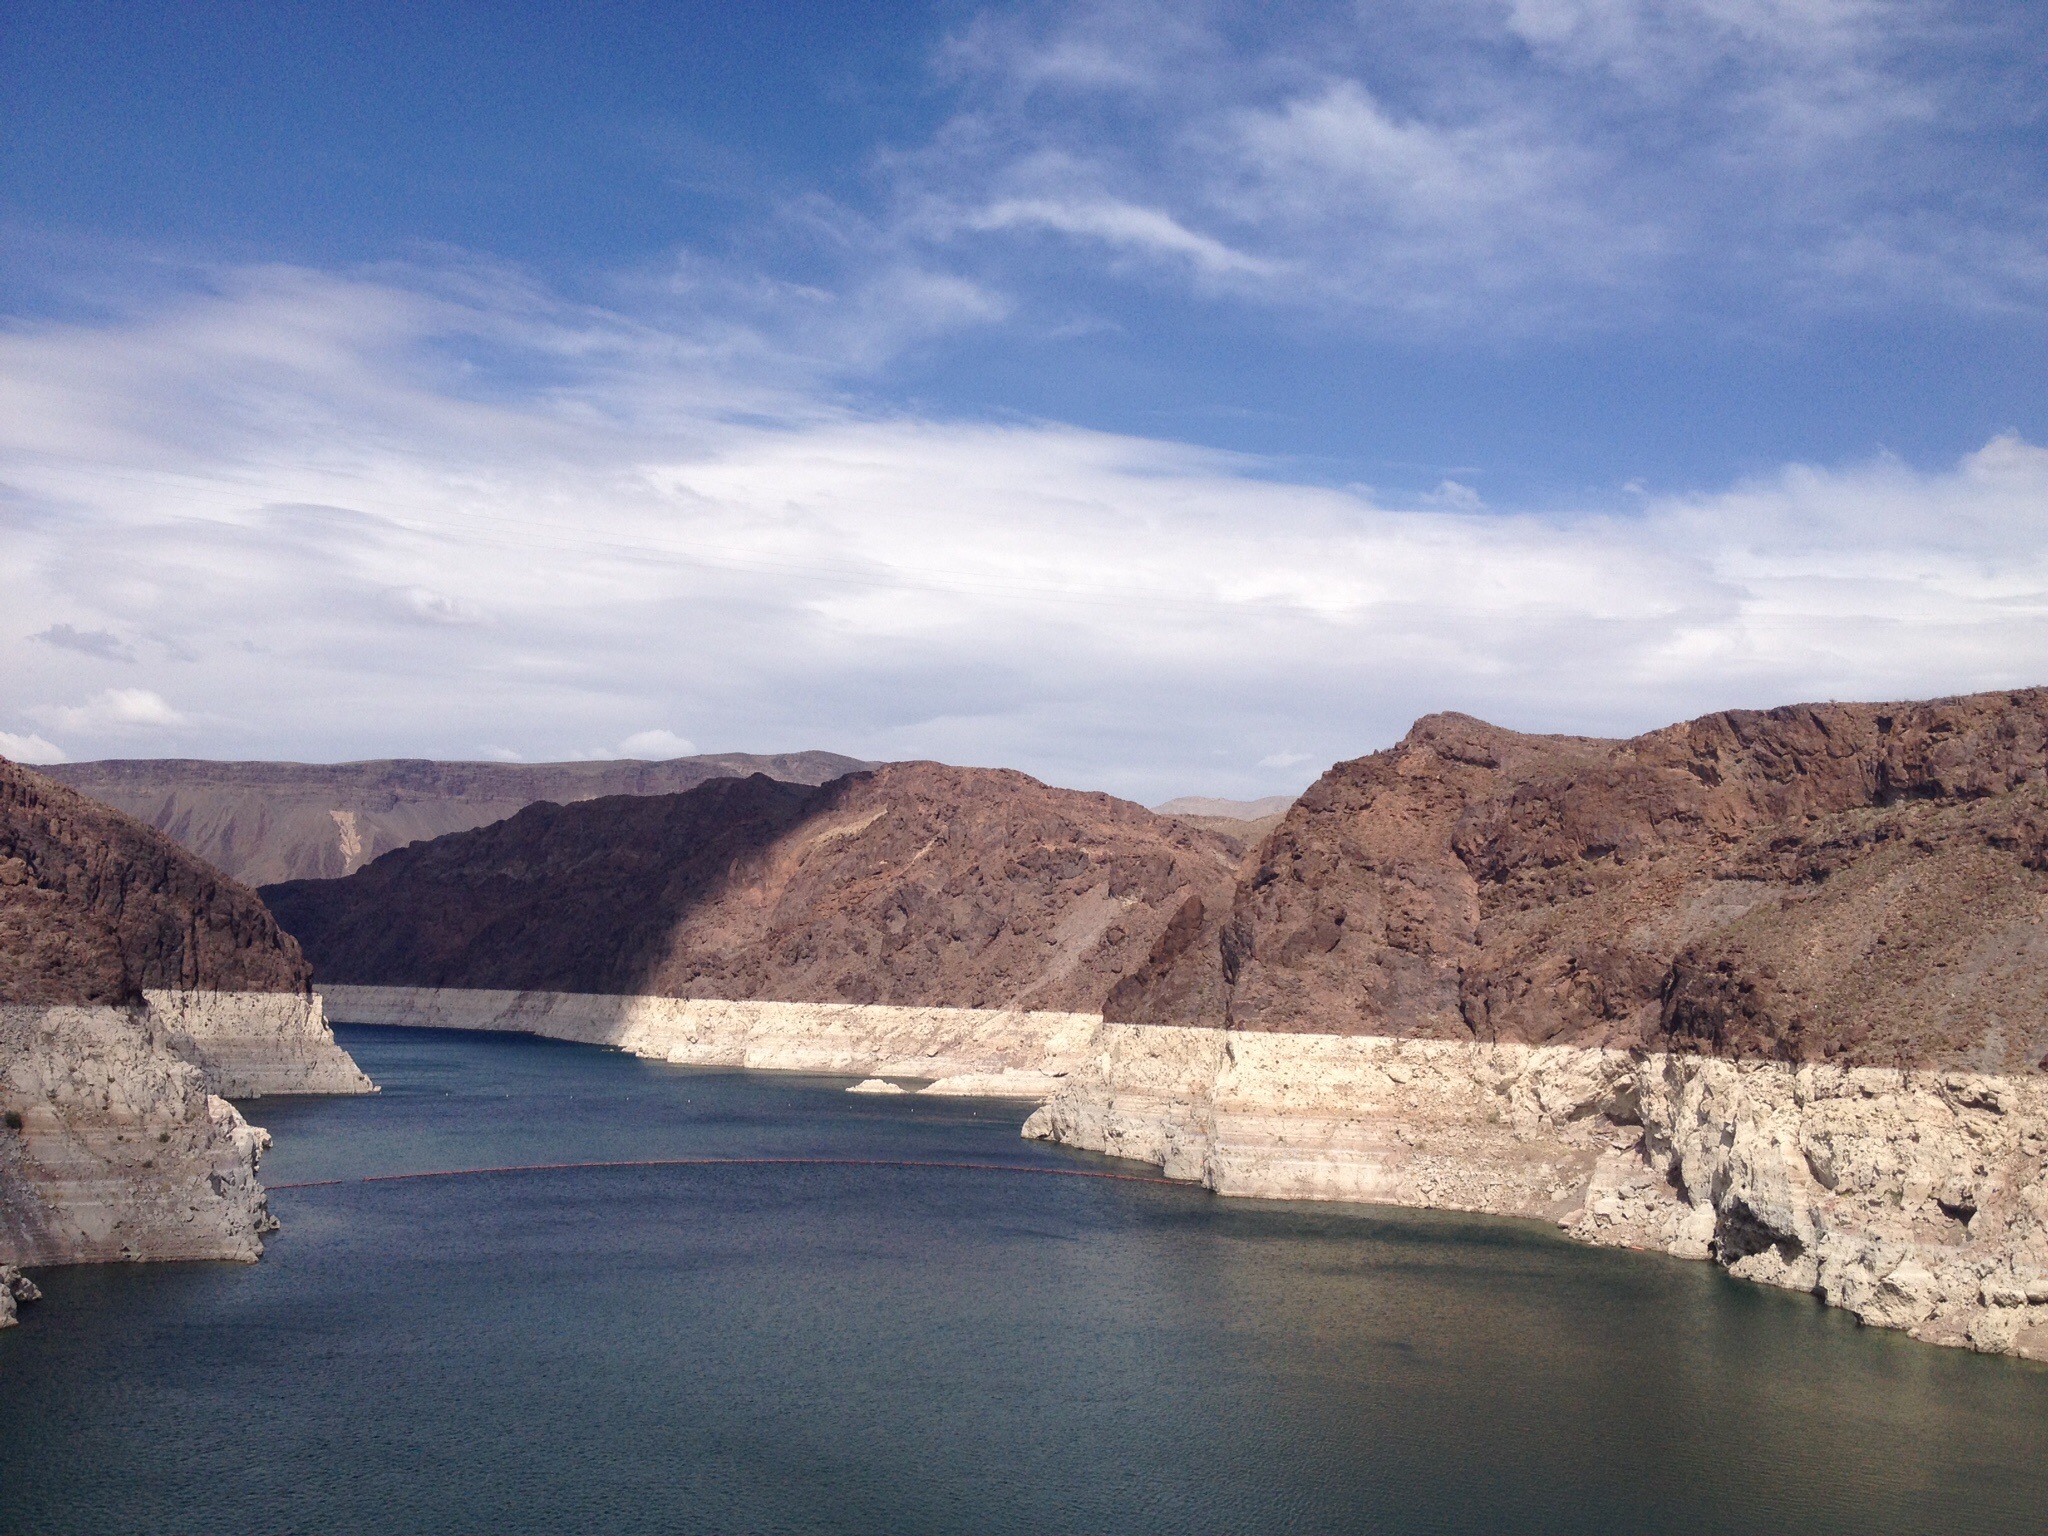
landscape, sea, coast, water, nature, rock, ocean, mountain, cloud, shore, lake, view, river, cliff, cove, reflection, america, bay, canyon, dam, reservoir, terrain, body of water, geology, mountains, badlands, limestone, loch, cape, landform, geographical feature